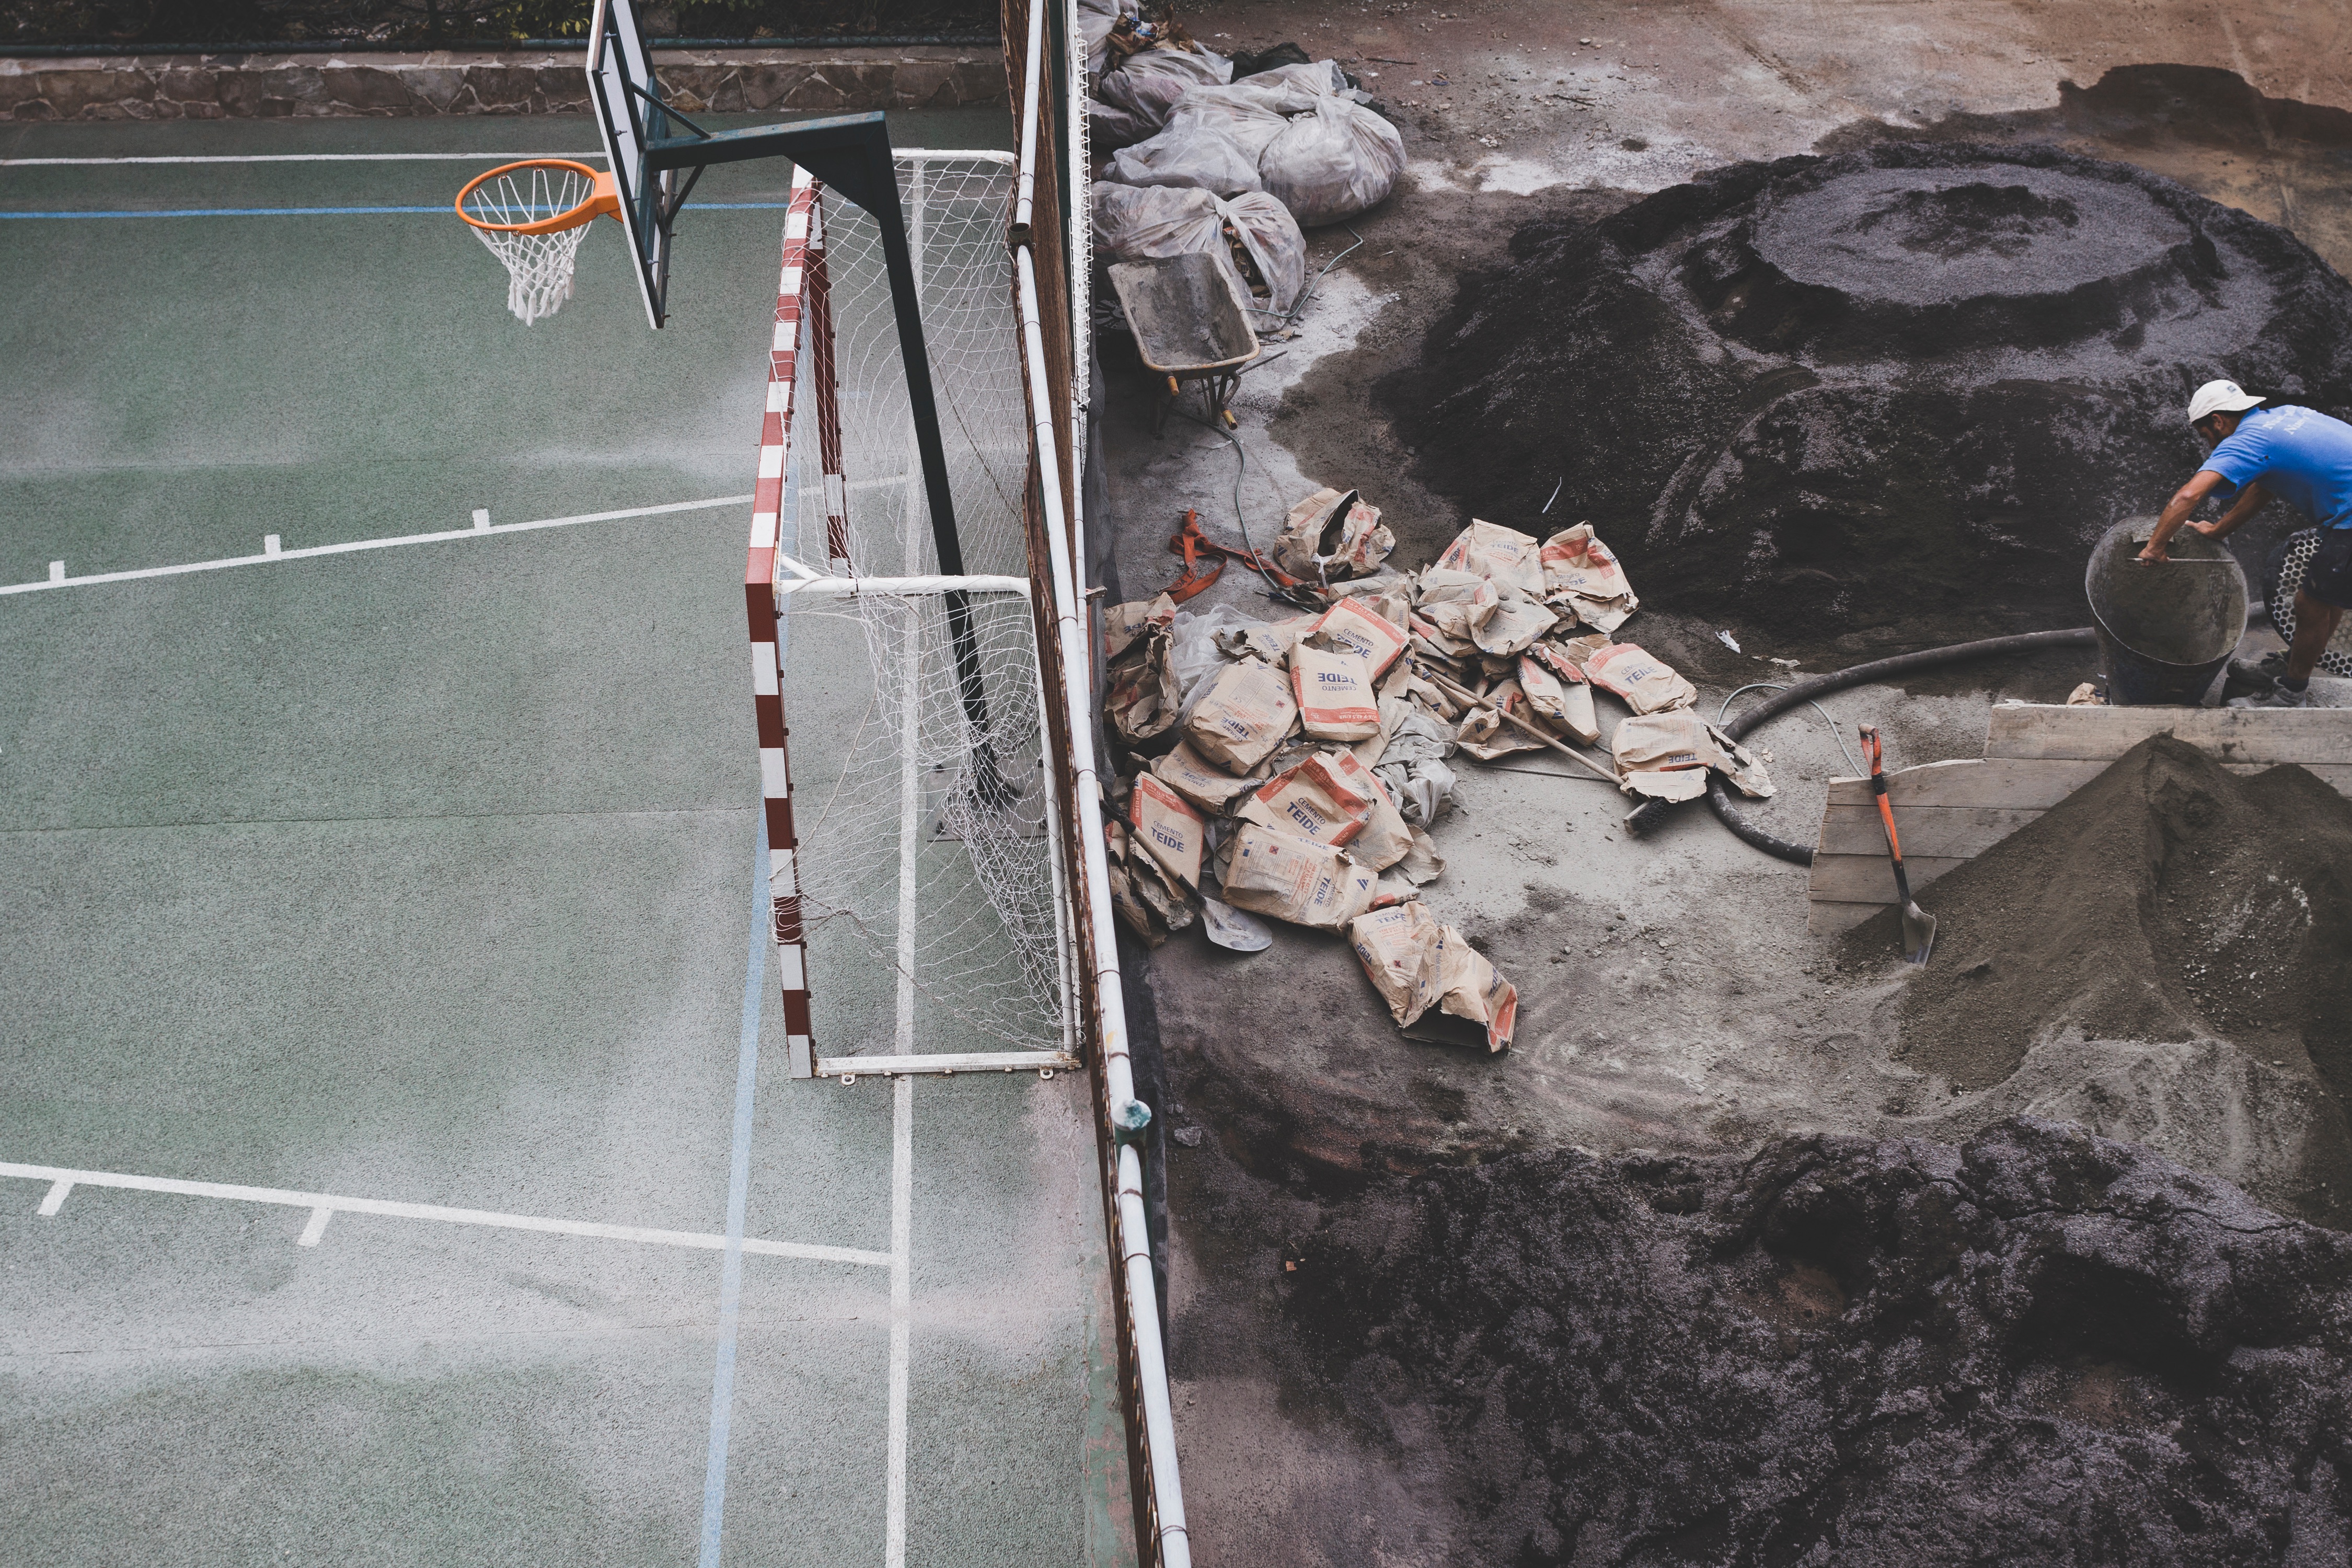
wall, asphalt, construction, infrastructure